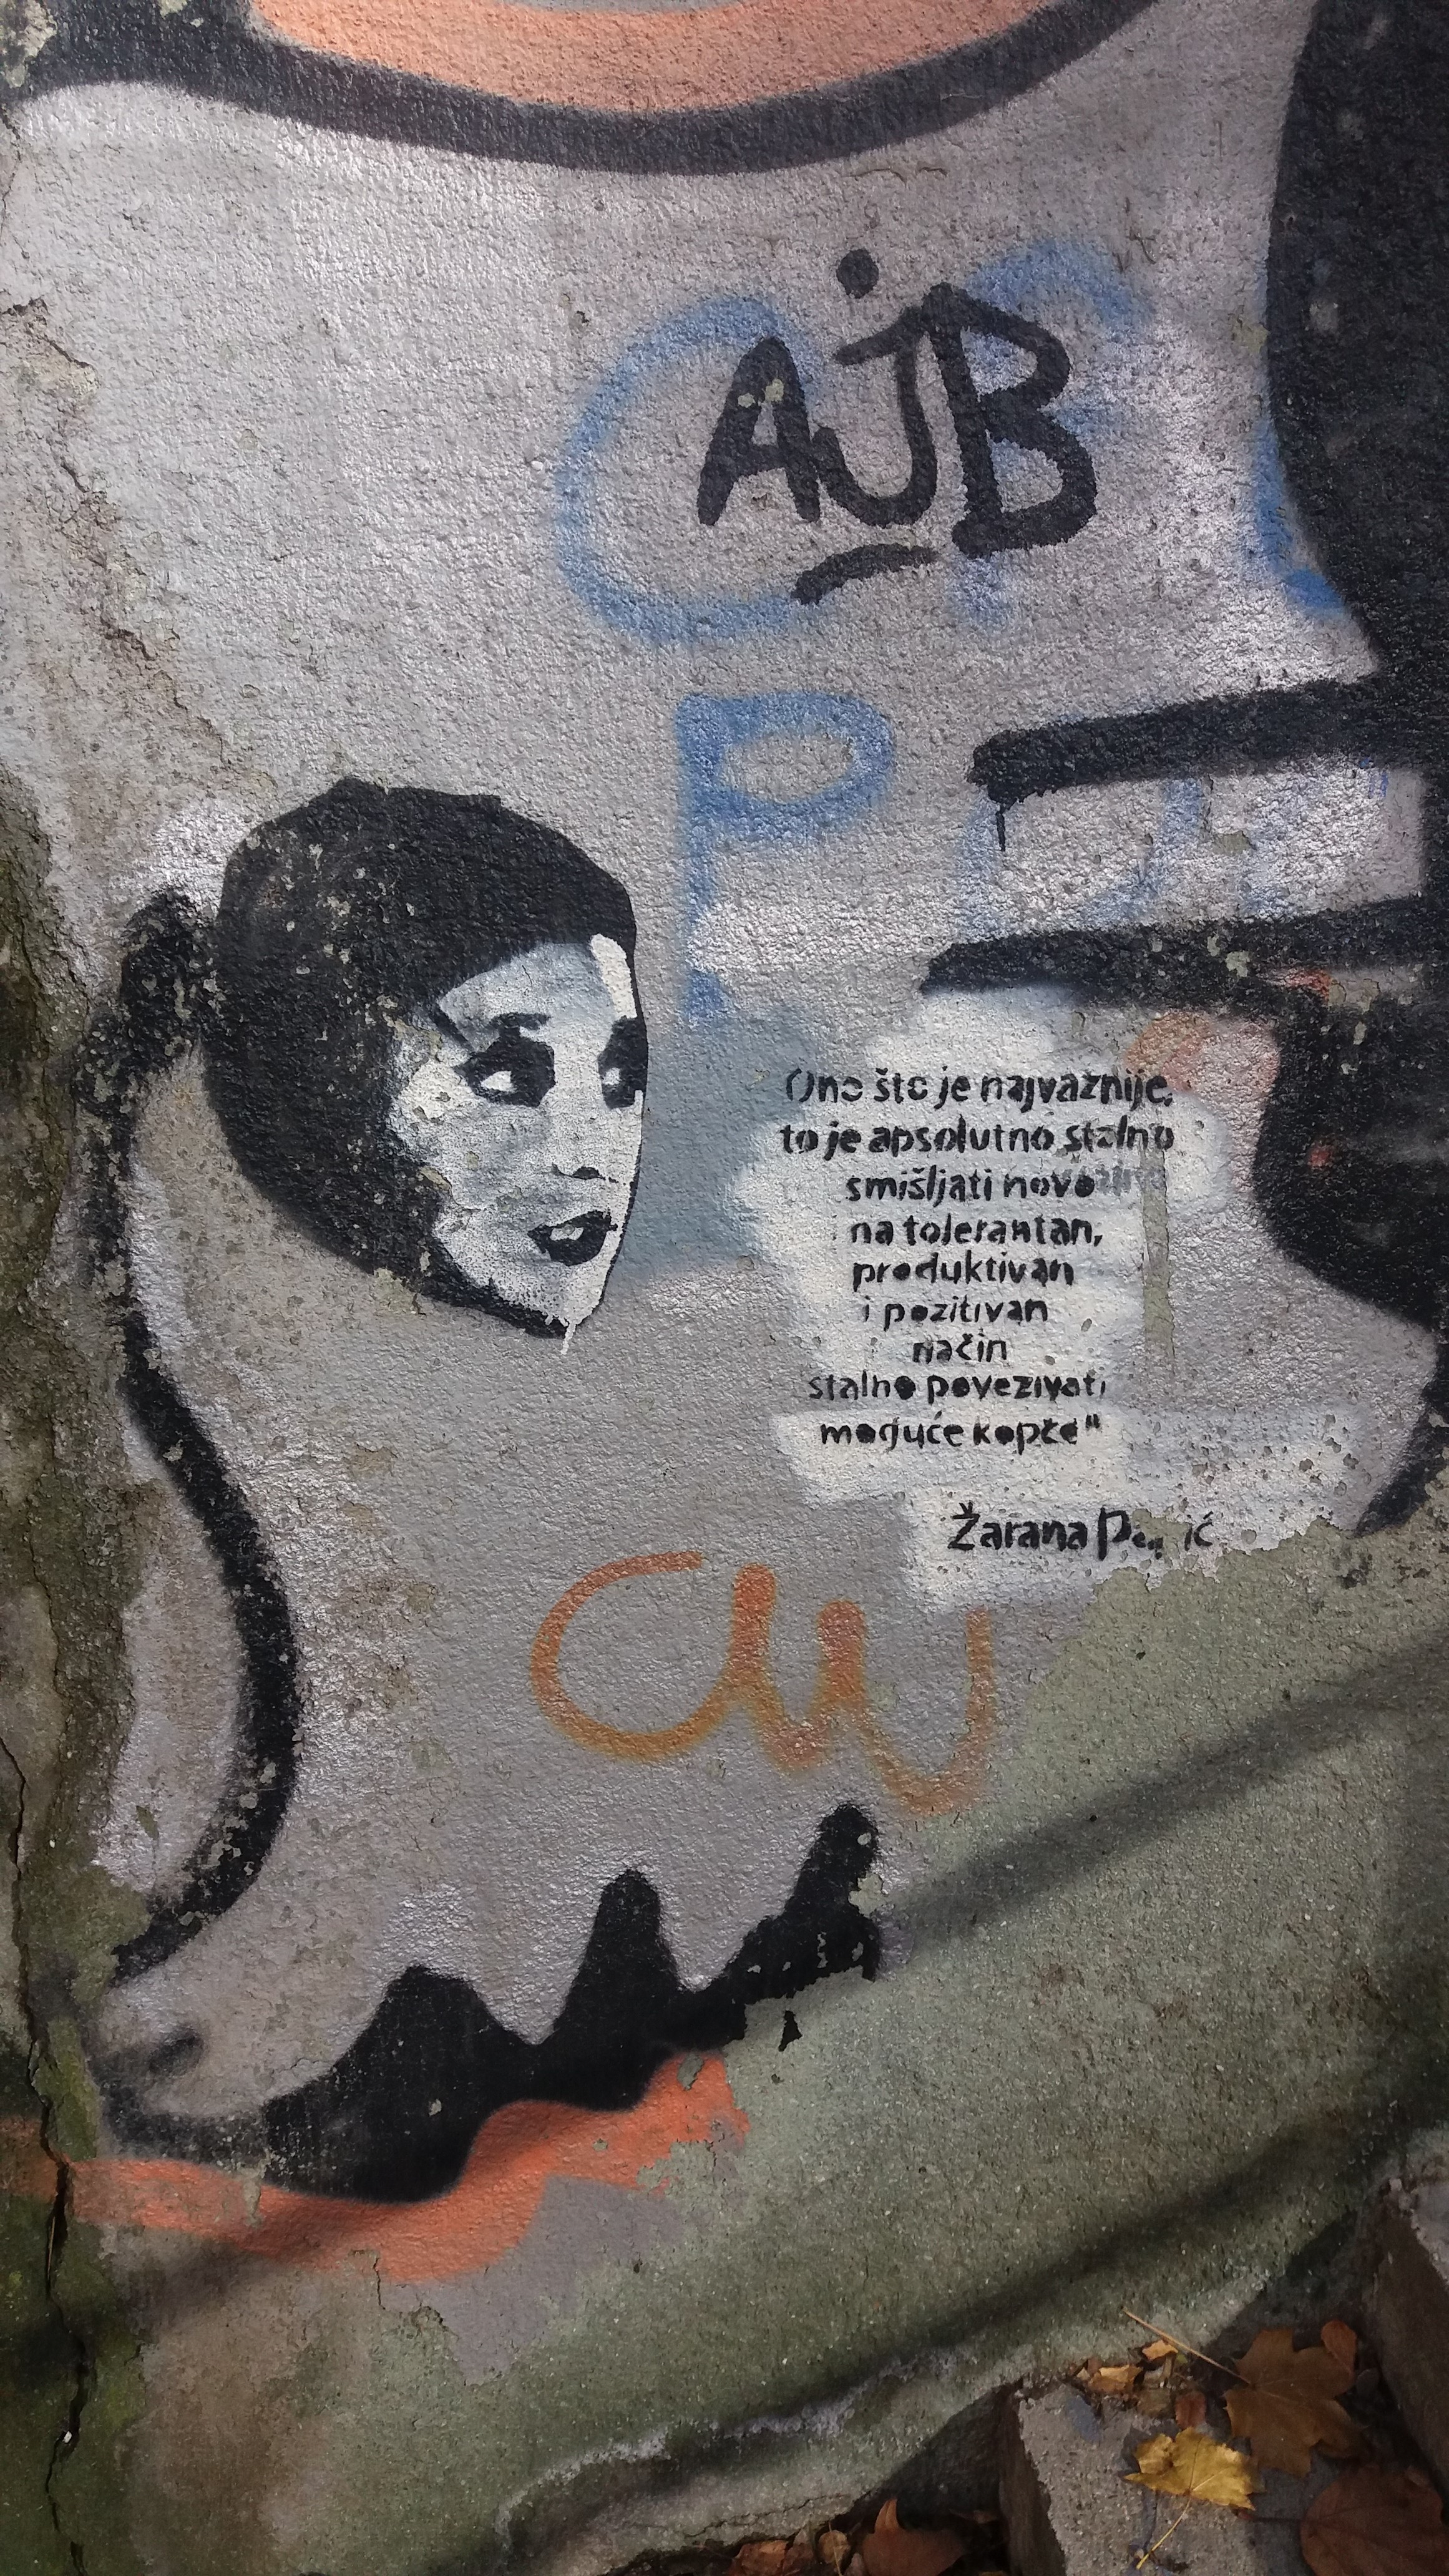
graffiti, street art, art